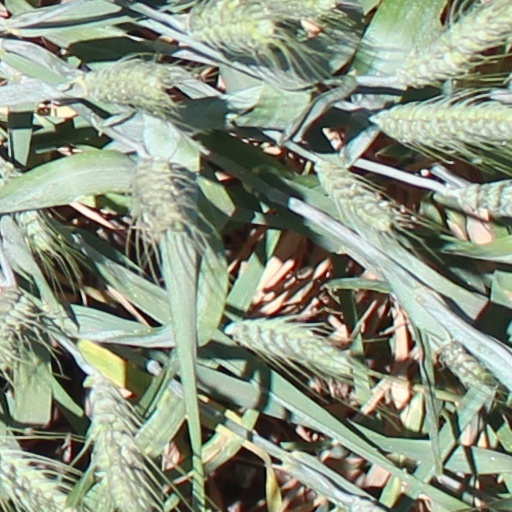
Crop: wheat